Green Lama

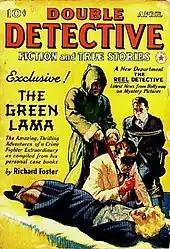

The Green Lama first appeared in a short novel entitled "The Green Lama" in the April 1940 issue of "Double Detective" magazine. The novel was written by Kendell Foster Crossen using the pseudonym of "Richard Foster". Writing in 1976, Crossen recalled that the character was created because the publishers of "Double Detective", the Frank Munsey company, wanted a competitor for "The Shadow", which was published by their rivals Street & Smith.